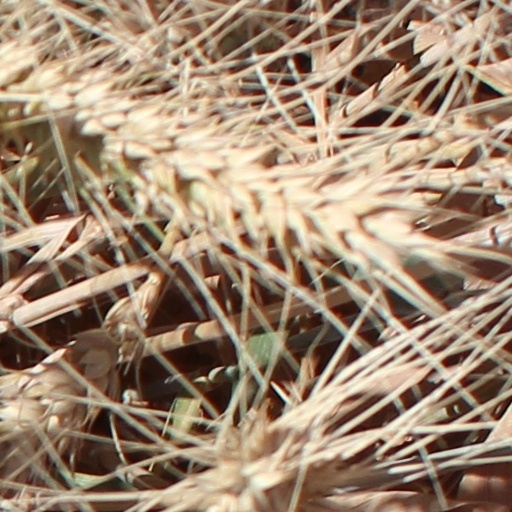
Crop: wheat